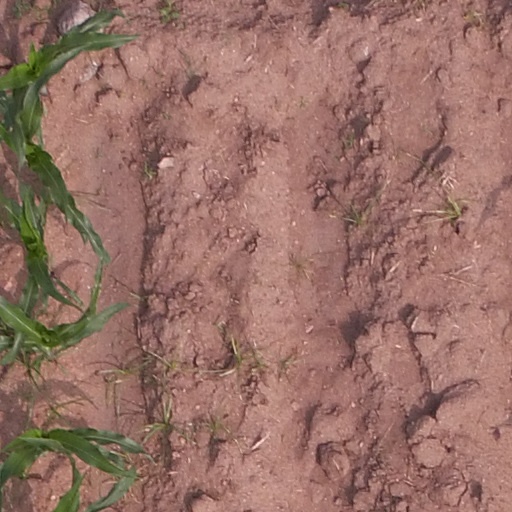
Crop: maize; corn